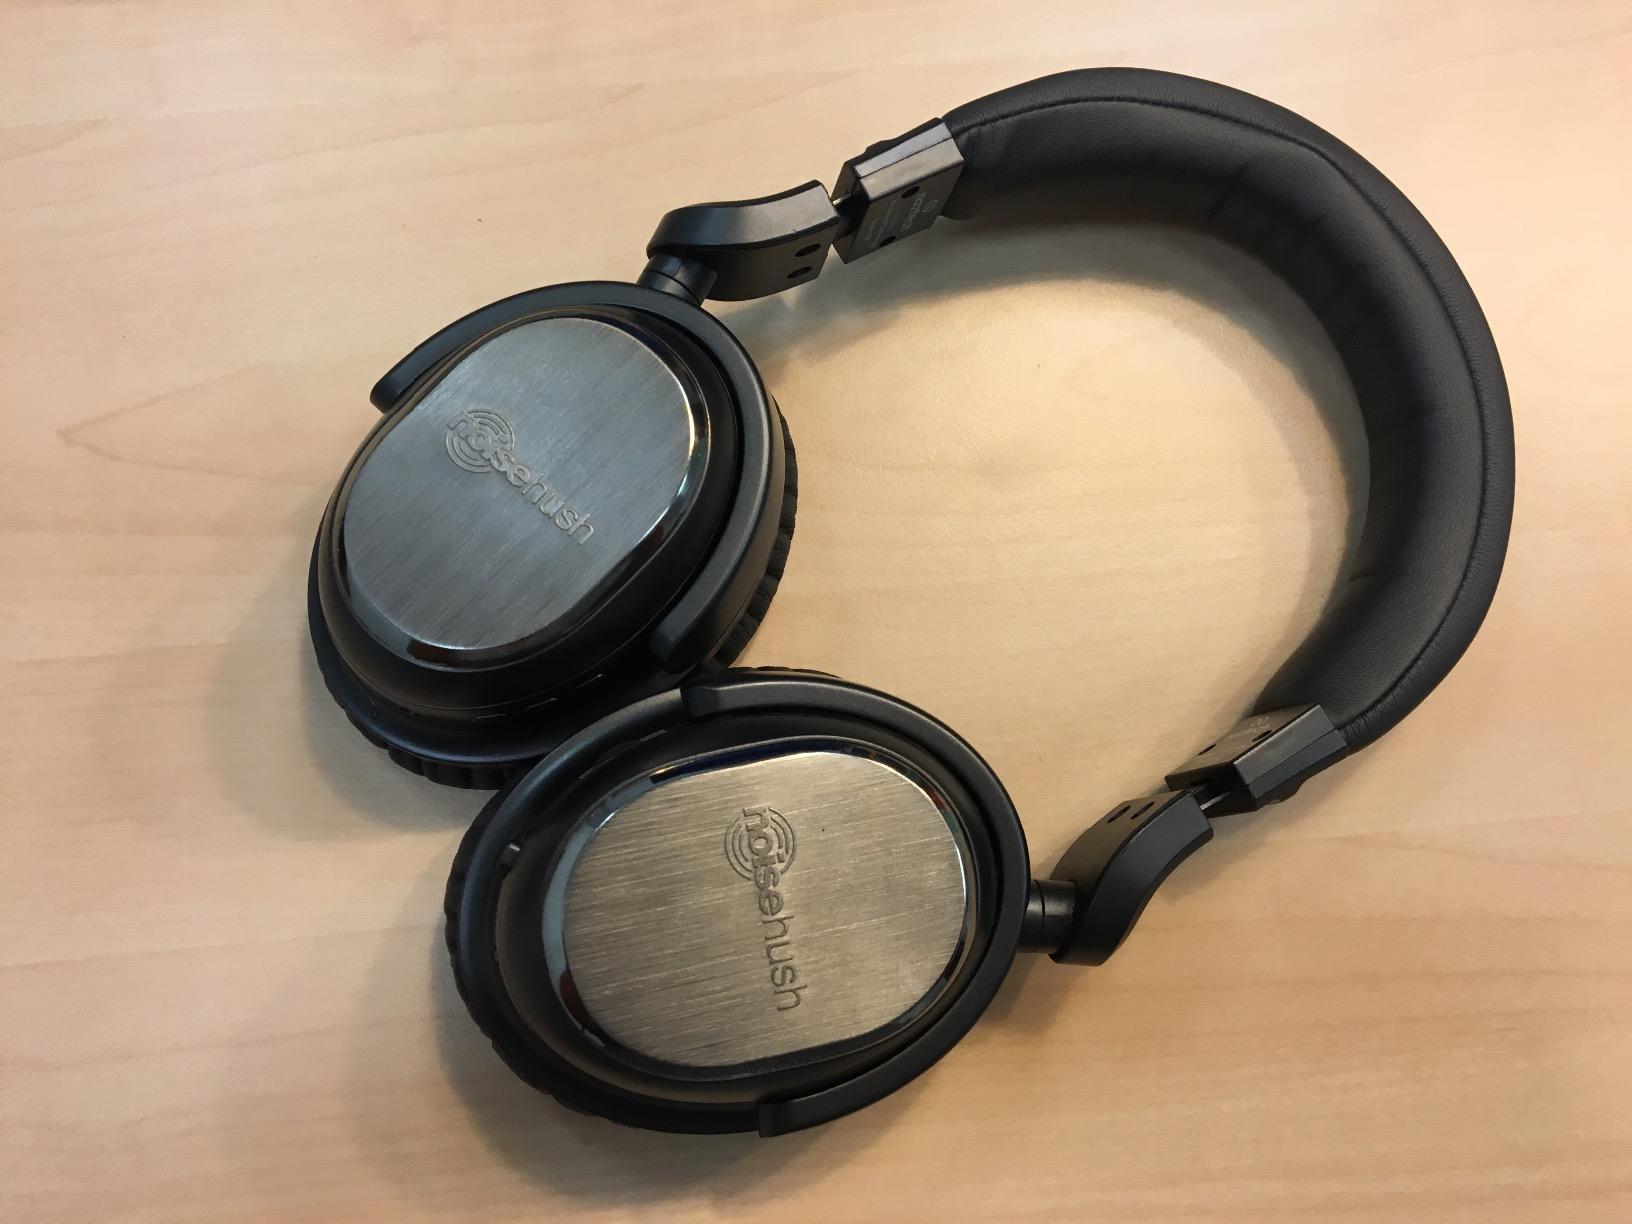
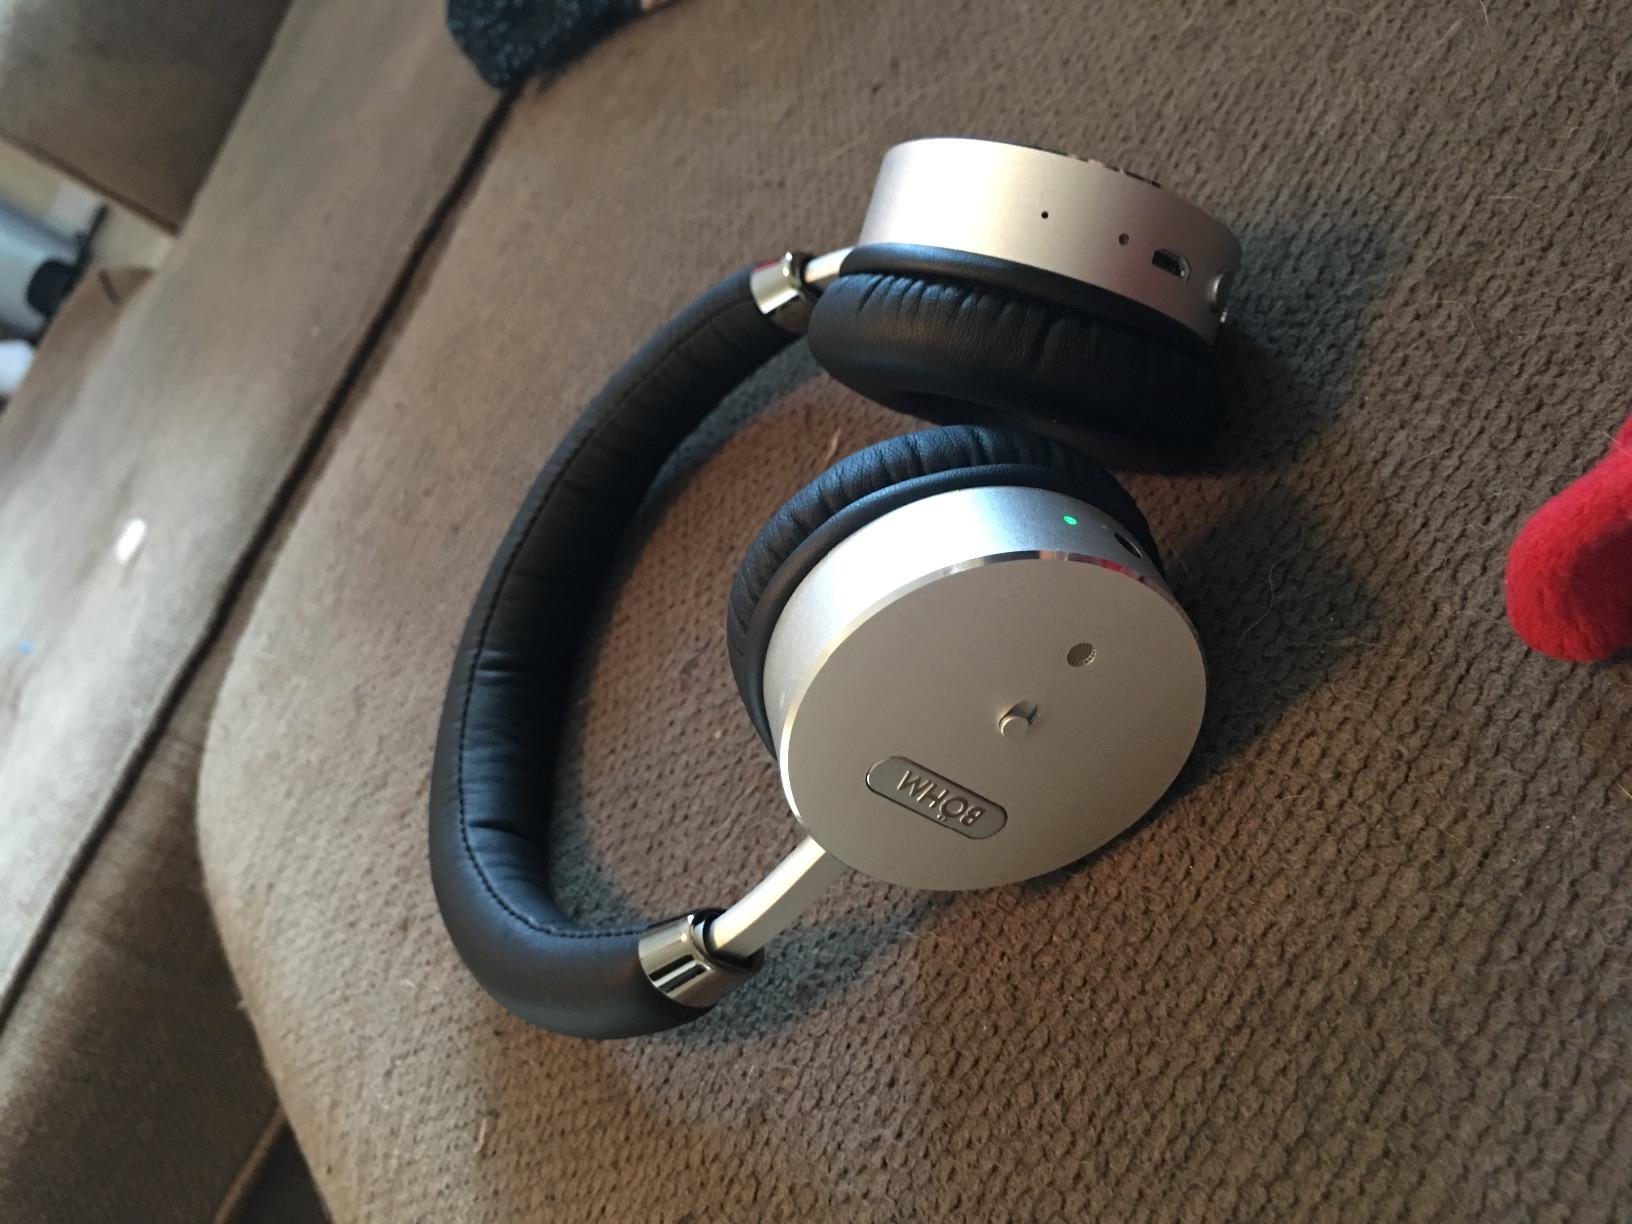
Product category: headphones
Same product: no